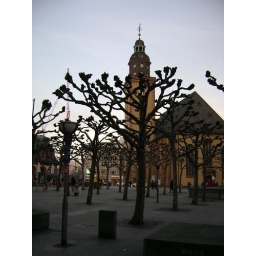
Strange trees in a square outside of the underground train in Frankfurt